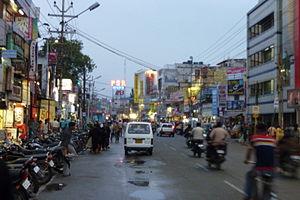
Coimbatore ou Coïmbatour est une grande ville de l'Inde dans l'État du Tamil Nadu.